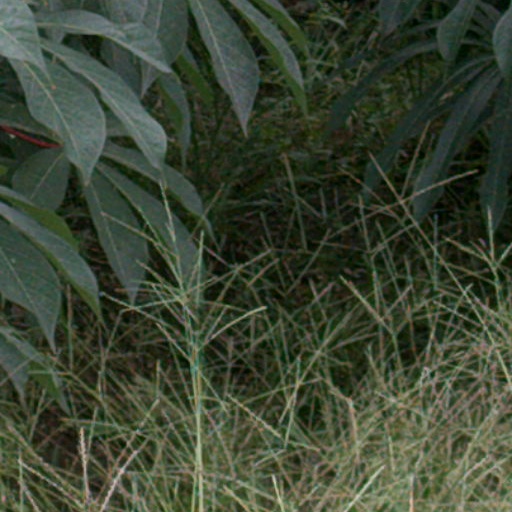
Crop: cassava